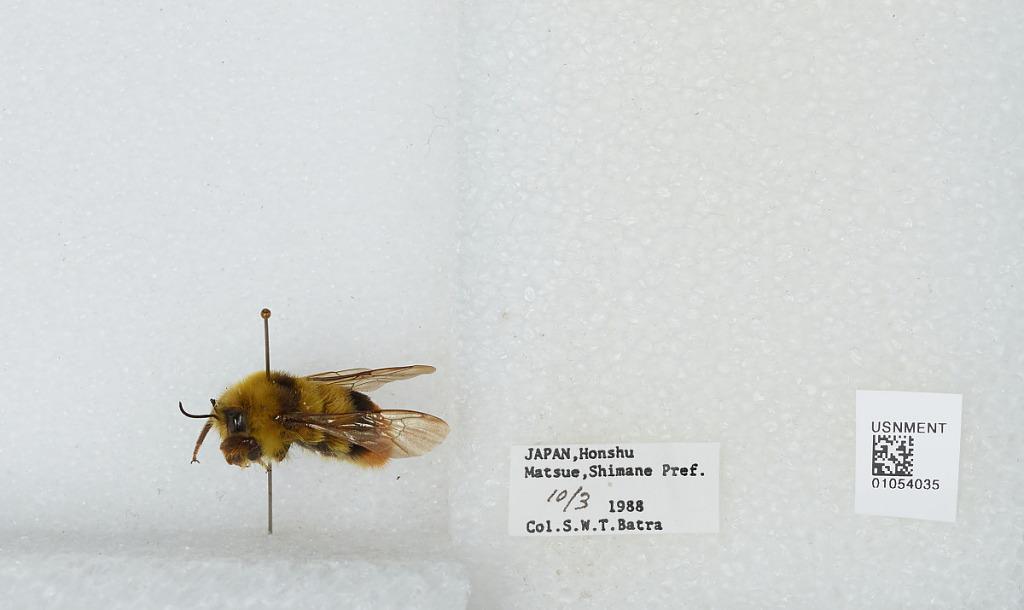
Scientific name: Bombus sp.
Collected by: S. Batra
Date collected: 1988-10-3
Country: Japan
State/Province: Shimane
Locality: Matsue, Honshu